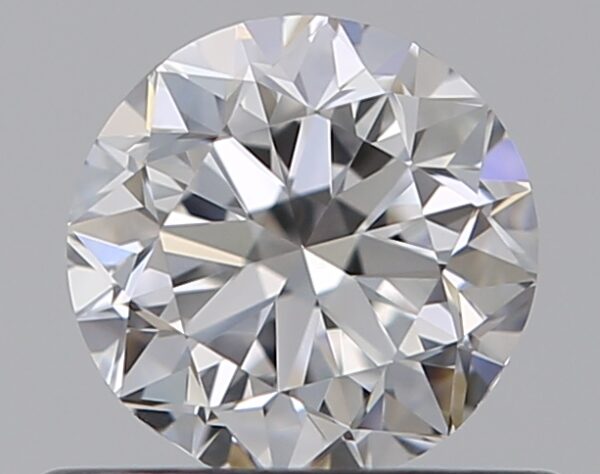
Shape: round
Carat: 0.5
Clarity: VS2
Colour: E
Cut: GD
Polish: VG
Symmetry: VG
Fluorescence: N
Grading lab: GIA
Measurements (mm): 4.84 x 4.9 x 3.22